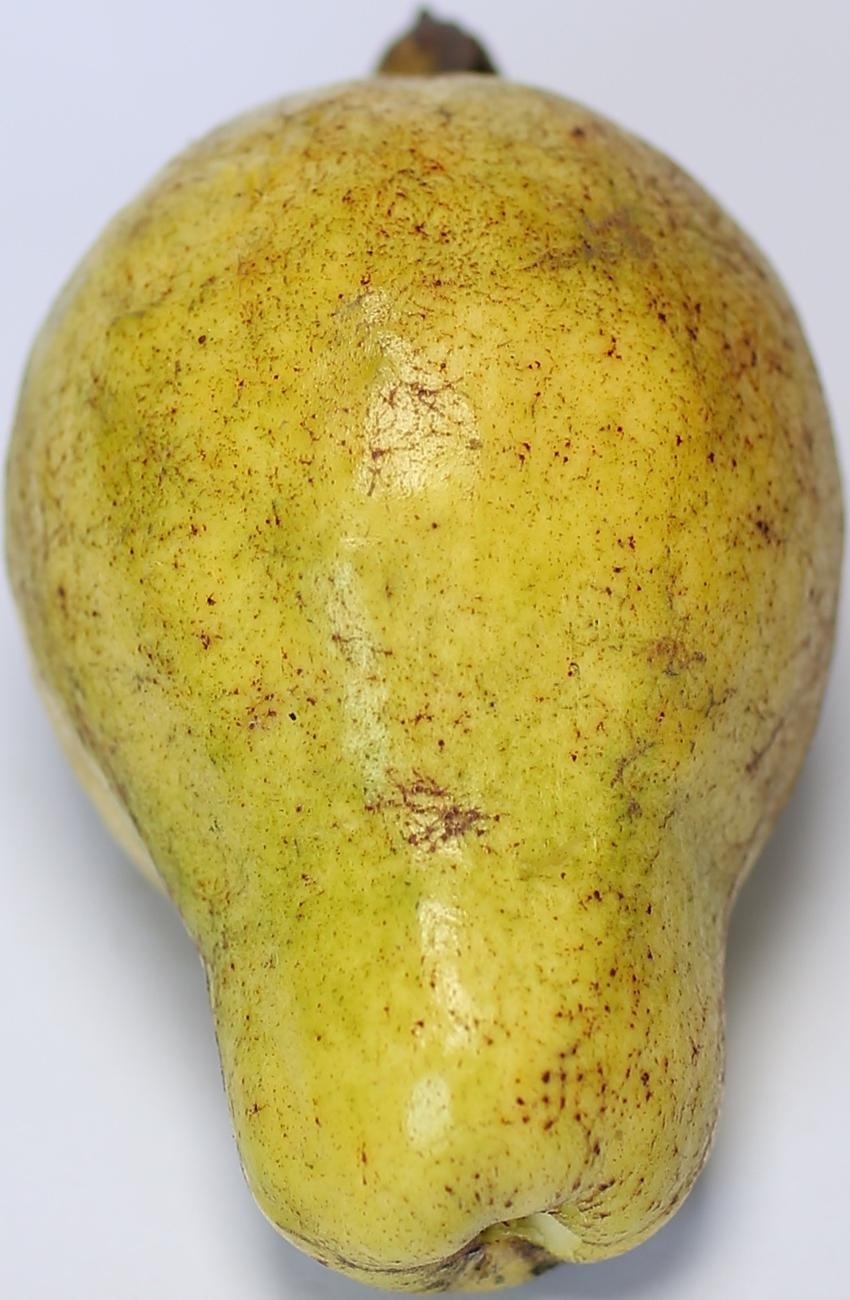
Maturity: ripe
Variety: thadhrami